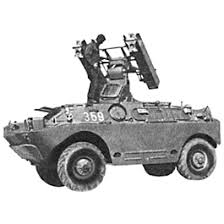
Label: BTR